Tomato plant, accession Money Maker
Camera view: vertical (180 deg); turntable rotation: 0 degrees
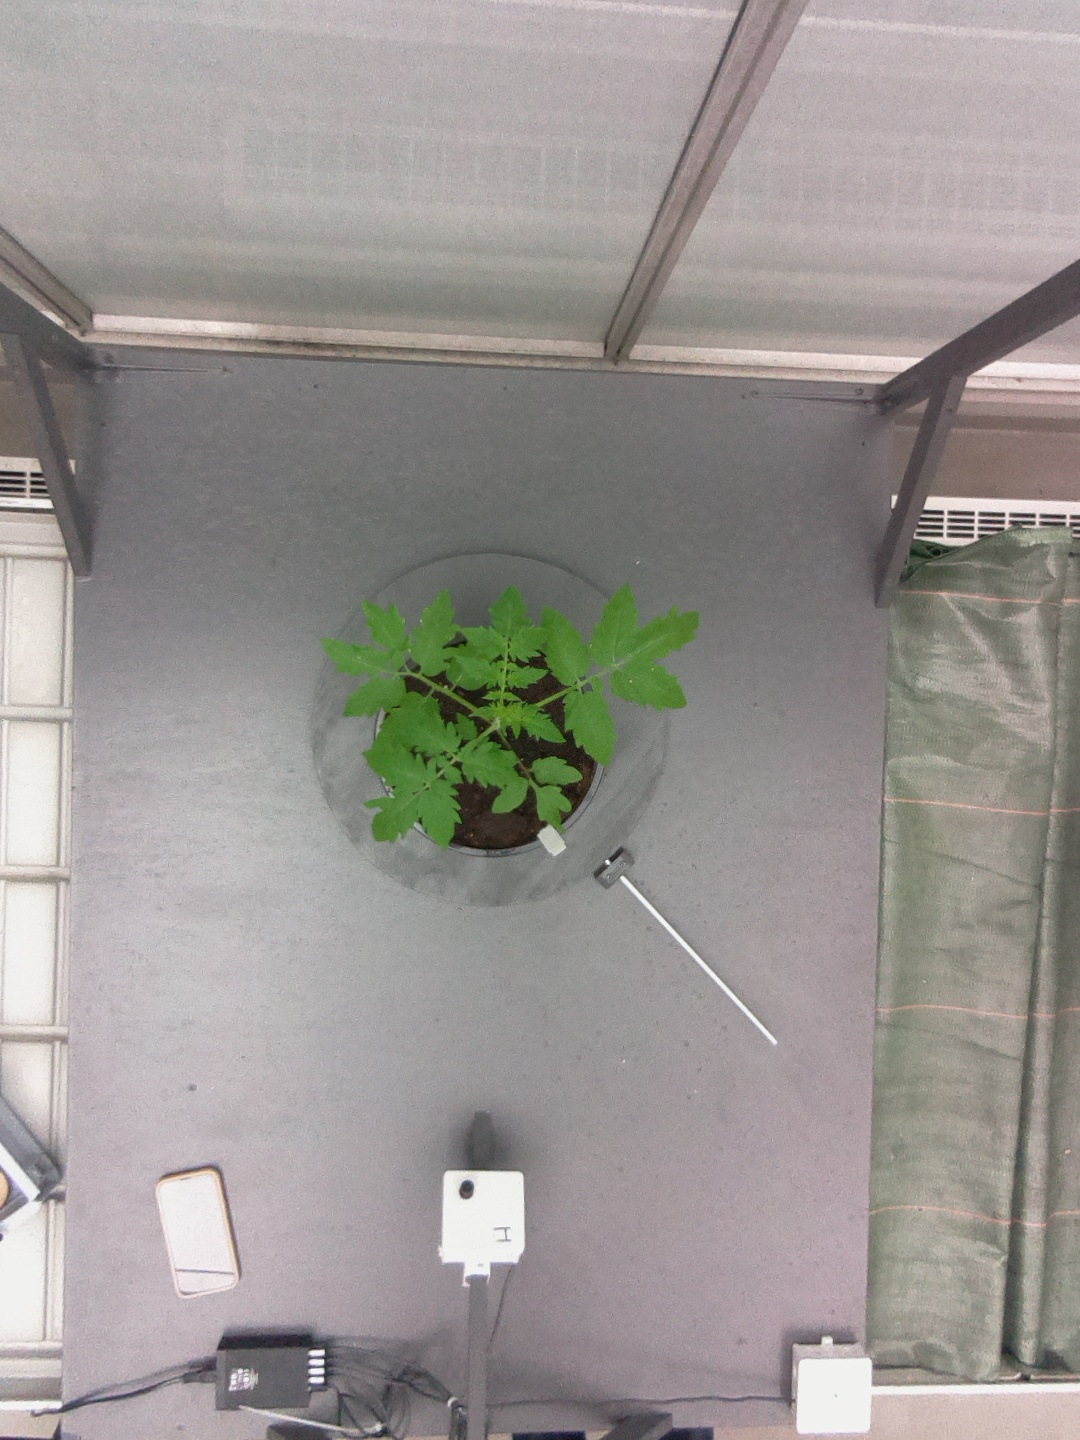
BBCH growth stage 13: 6 of true leaves visible